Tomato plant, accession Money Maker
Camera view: vertical (180 deg); turntable rotation: 330 degrees
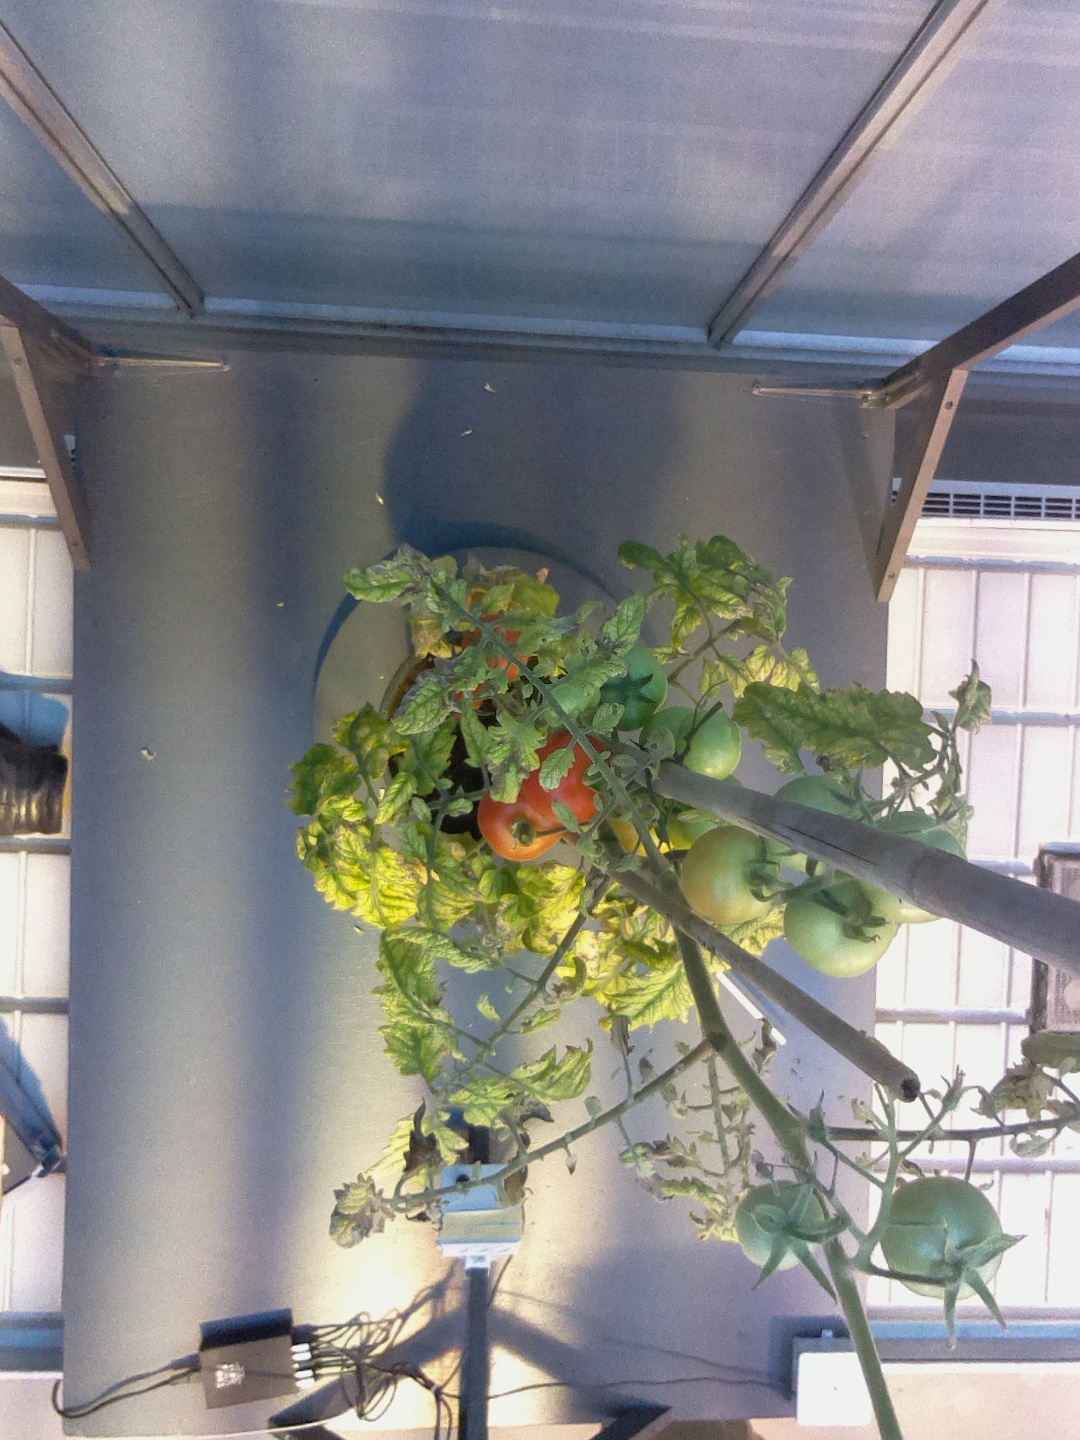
BBCH growth stage 83: 30%-40% of fruits show typical fully ripe color